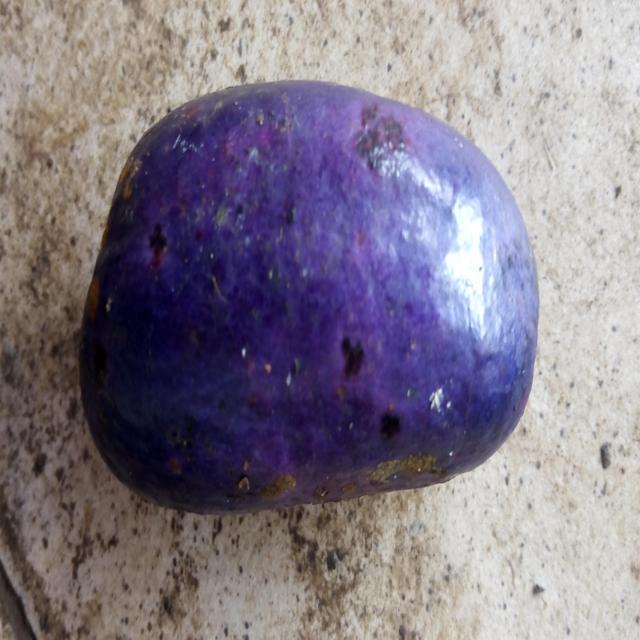
Plum grade: unaffected